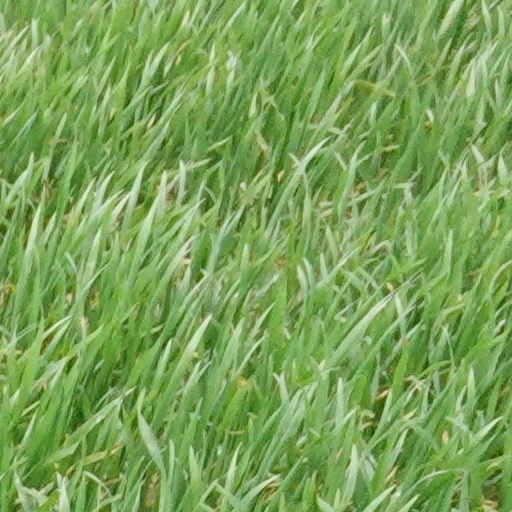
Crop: wheat